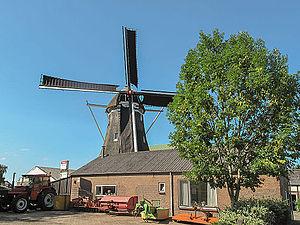
Epe est un village et une commune néerlandaise, en province de Gueldre. Sa population est de 33 000 habitants. La surface d'Epe est 157,25 km².
Oene est un village situé dans la commune néerlandaise d'Epe, dans la province de Gueldre. Le village compte environ 1 500 habitants.